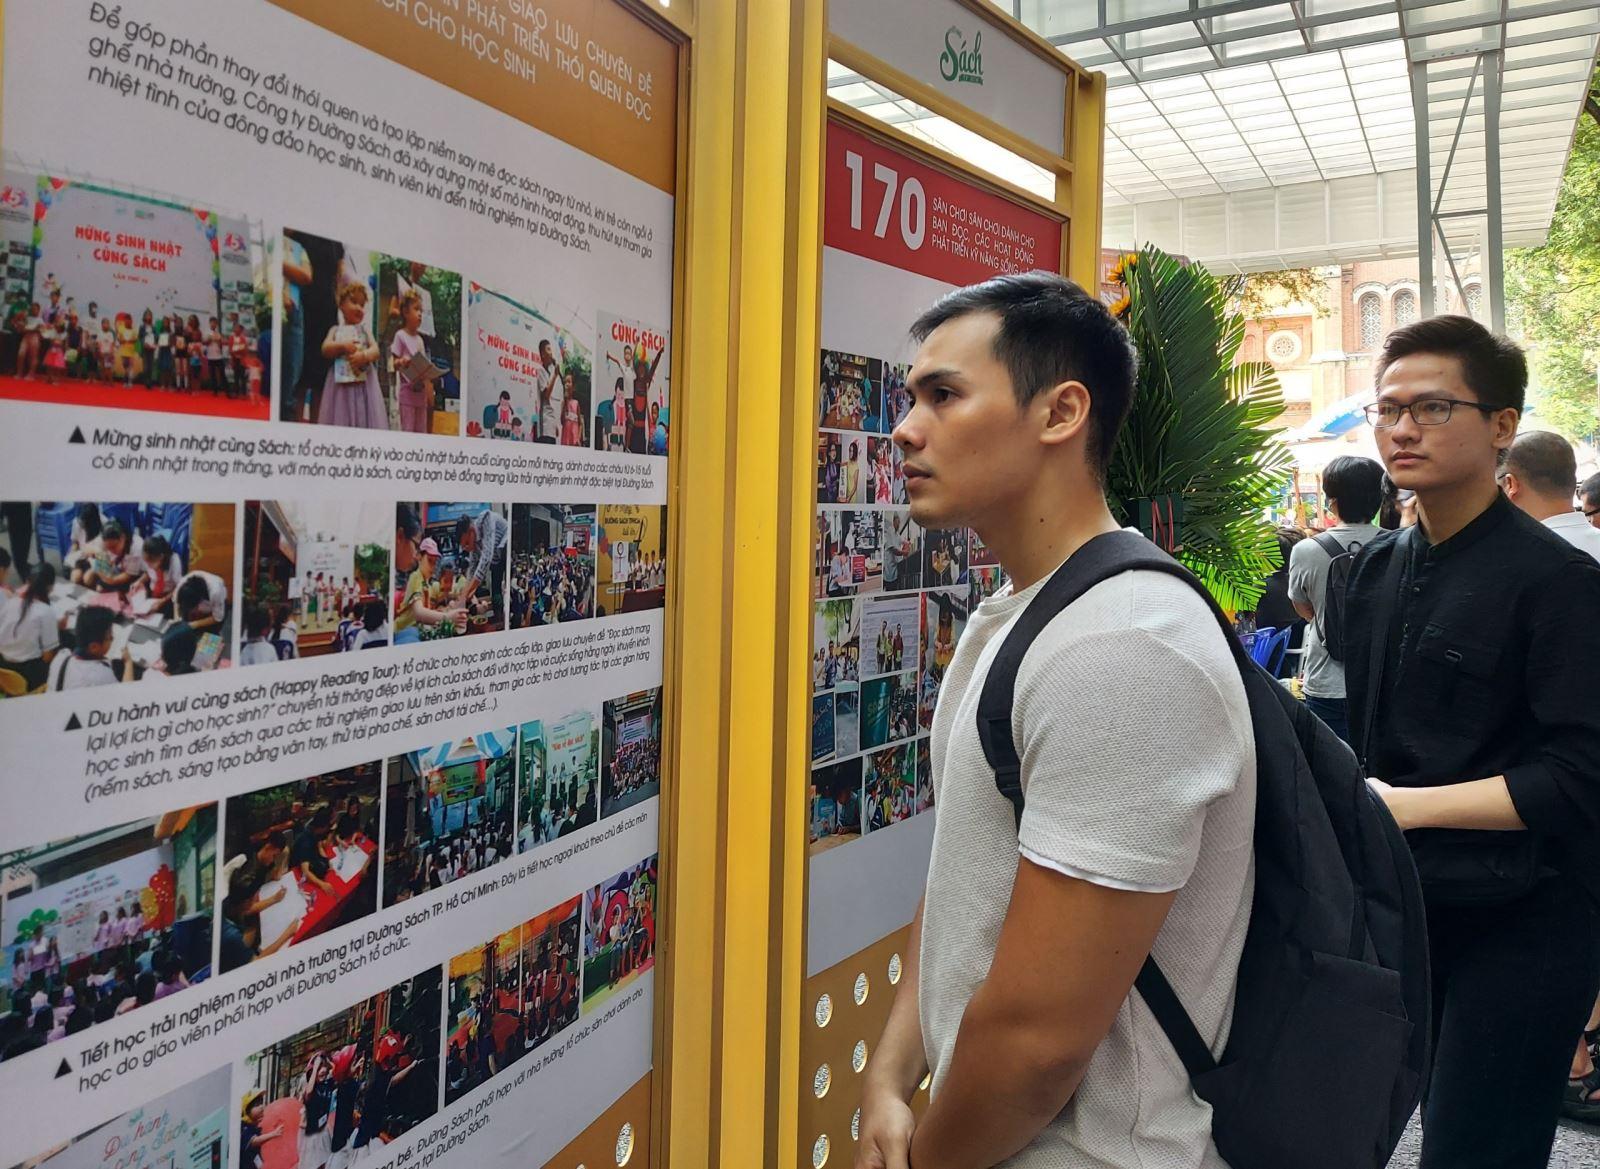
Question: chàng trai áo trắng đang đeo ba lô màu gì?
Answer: chàng trai đeo chiếc ba lô màu đen